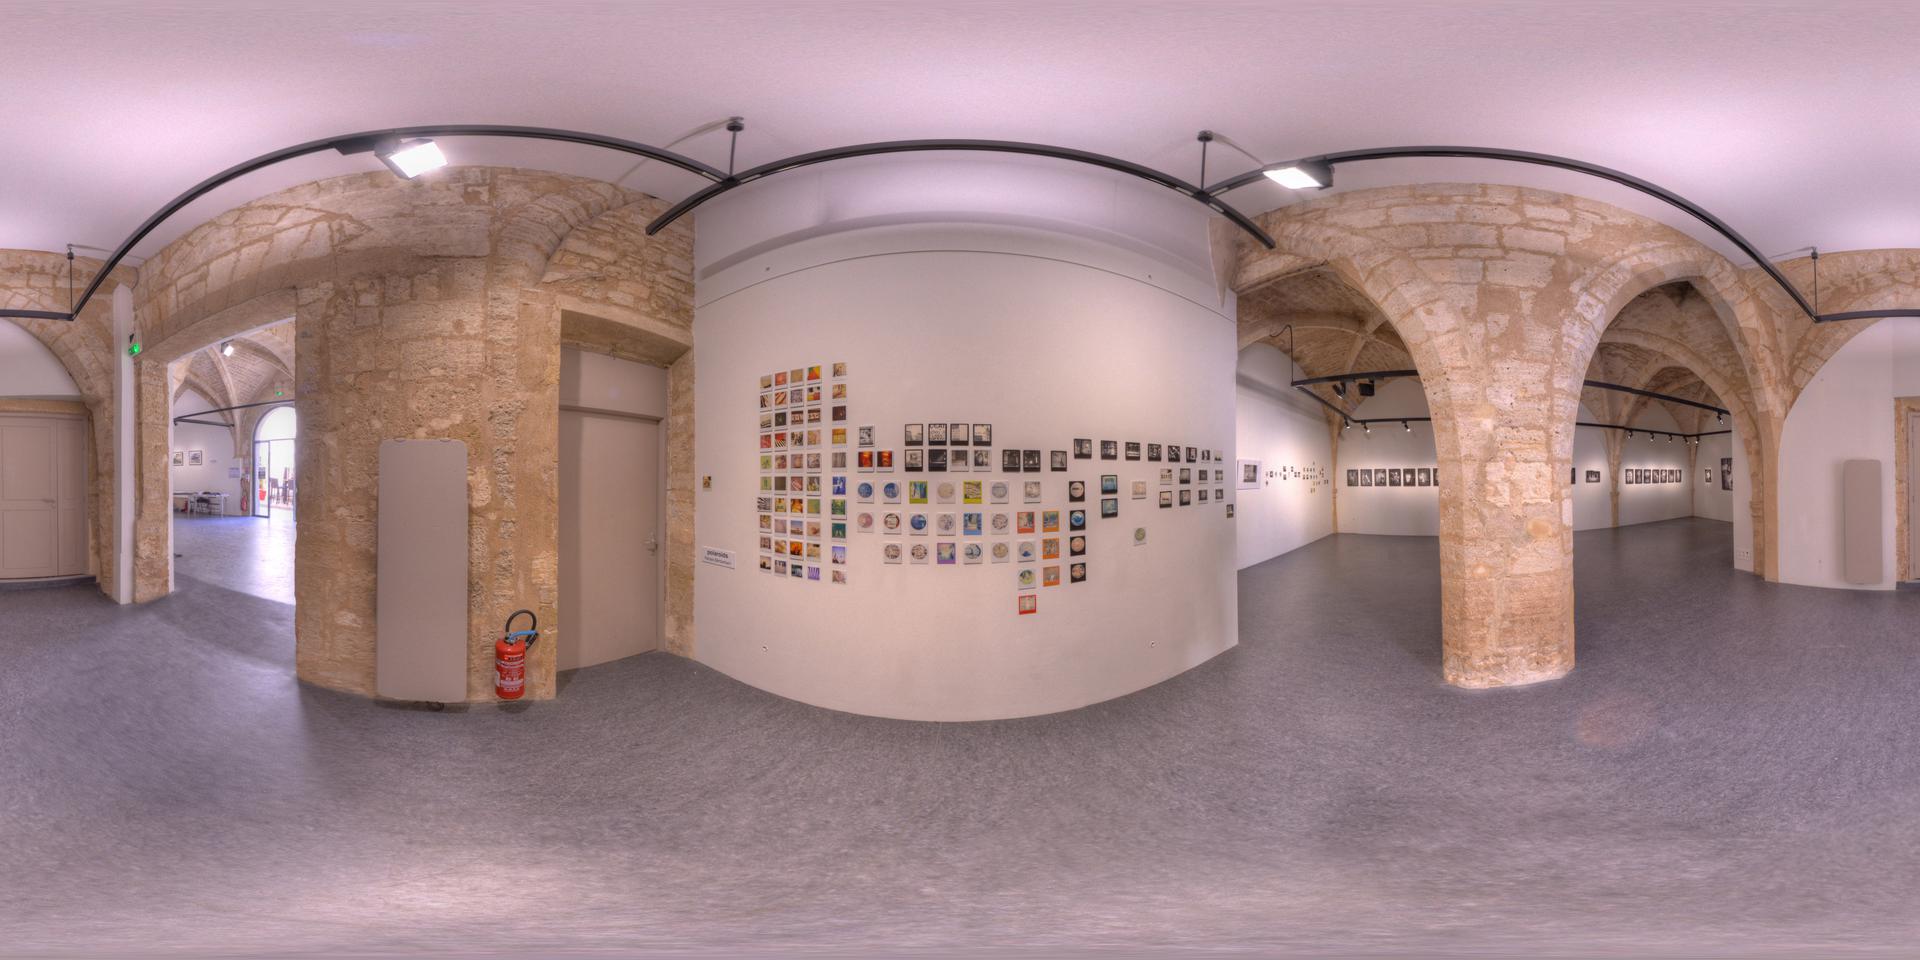
Referred object: the red fire extinguisher by the door

Referred object: the fire extinguisher next to the narrow grey panel